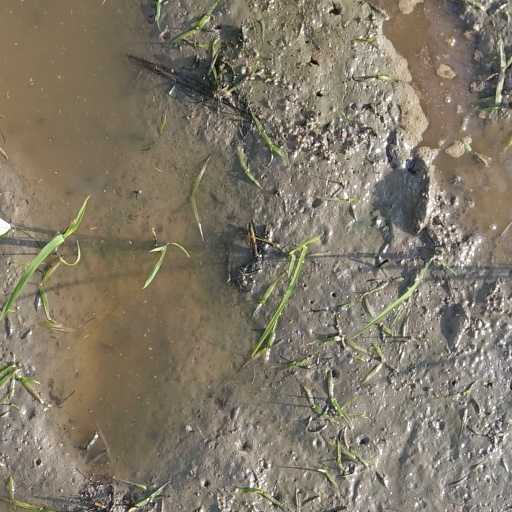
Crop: rice